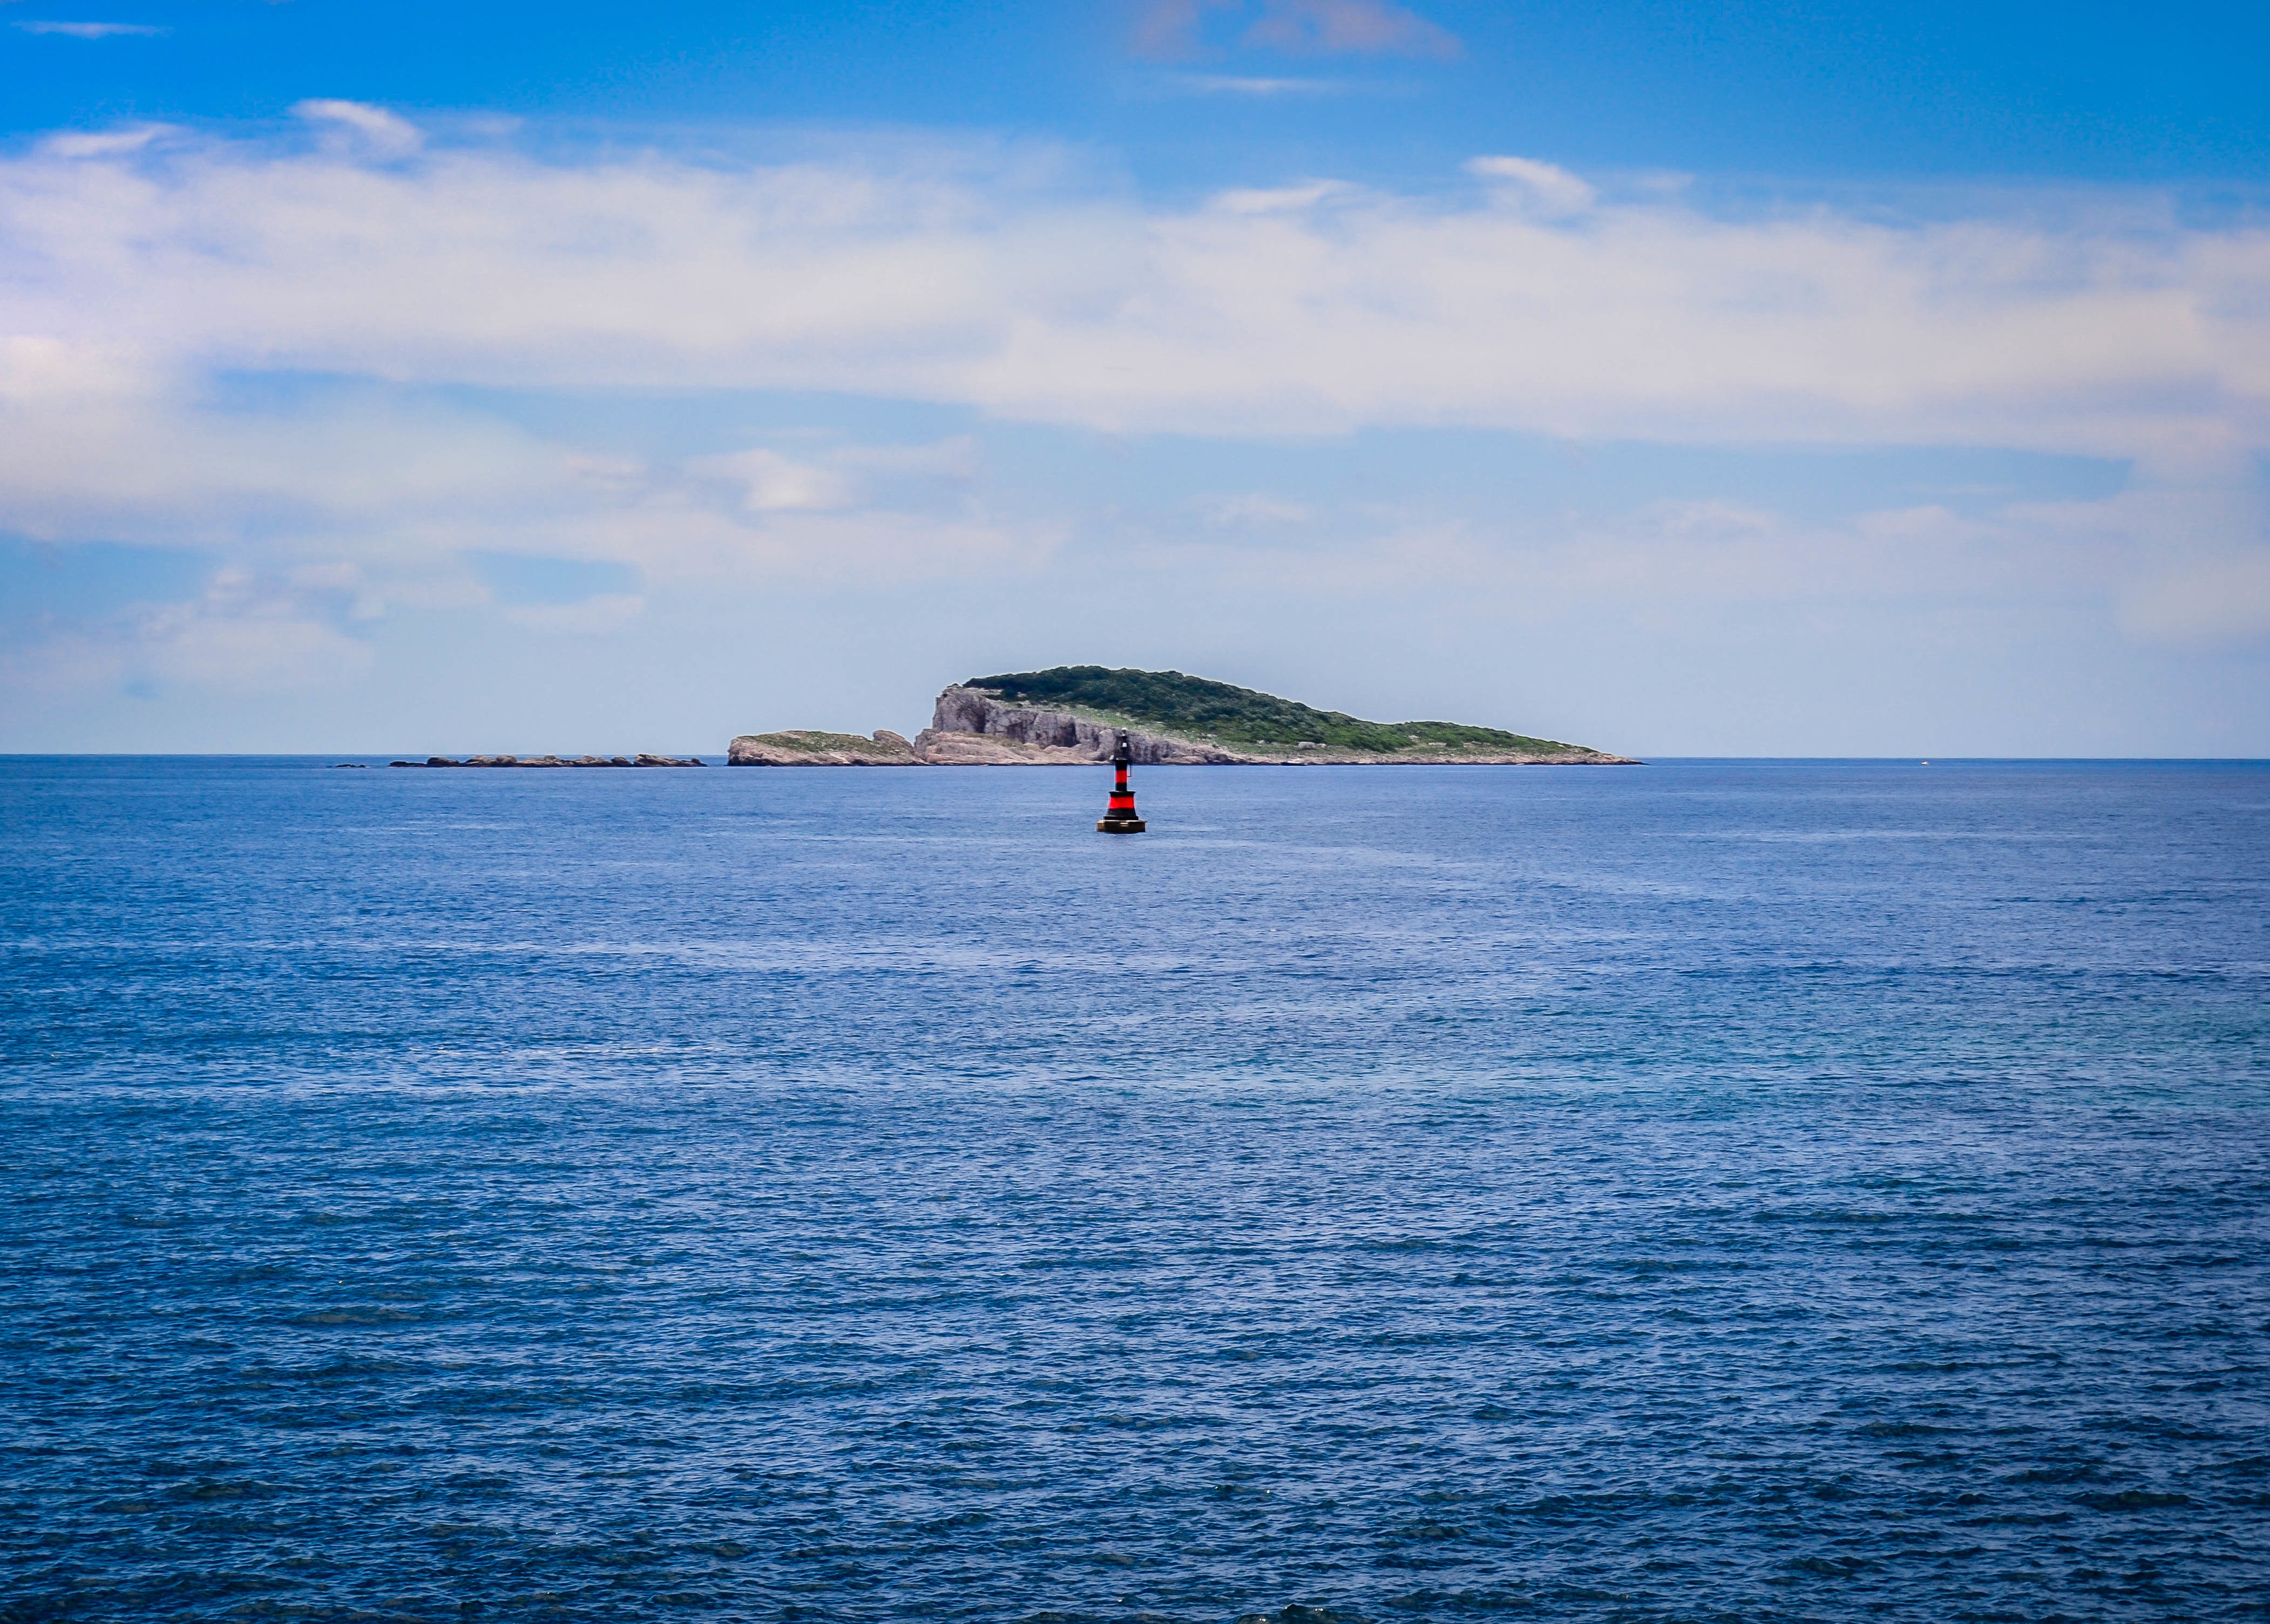
beach, sea, coast, water, ocean, horizon, cloud, sky, shore, wave, vacation, cliff, vehicle, bay, island, terrain, body of water, archipelago, cape, islet, wind wave